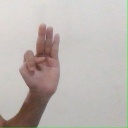
अक्षर: भ